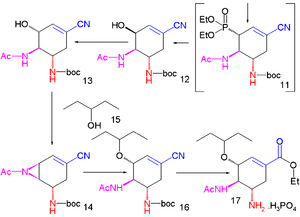
La synthèse totale de l'oseltamivir correspond à la synthèse totale du principe actif antigrippal commercialisé par Hoffmann-La Roche sous le nom de marque « Tamiflu ». Sa production commerciale commence à partir de l'acide shikimique, une biomolécule issue de l'anis étoilé de Chine dont l'offre mondiale est limitée. À cause de cette offre limitée, des recherches sur d'autres voies de synthèse évitant l'acide shikimique sont en cours et en 2010, plusieurs de ces synthèses alternatives ont été publiées. Le contrôle de la stéréochimie est important : l'oseltamivir possède trois stéréocentres et l'isomère recherché est seulement l'un des 8 stéréoisomères possibles.
Masakatsu Shibasaki est un chimiste japonais. Il obtient en 1974 son doctorat en chimie dans le groupe de Shun’ichi Yamada et complète sa formation post doctorante avec Elias J. Corey à l'université Harvard. Il retourne au Japon et devient professeur à l'université Teikyō en 1977 puis est nommé à l'université de Hokkaidō en 1986. De 1983 à 1986, Shibasaki est à la tête d'un groupe de recherche au centre de recherche de chimie de Sagami. De 1991 jusqu'en 2010, il est professeur à l'université de Tokyo. Depuis 2010, il est directeur délégué de la Fondation de la recherche microbienne à Tokyo.